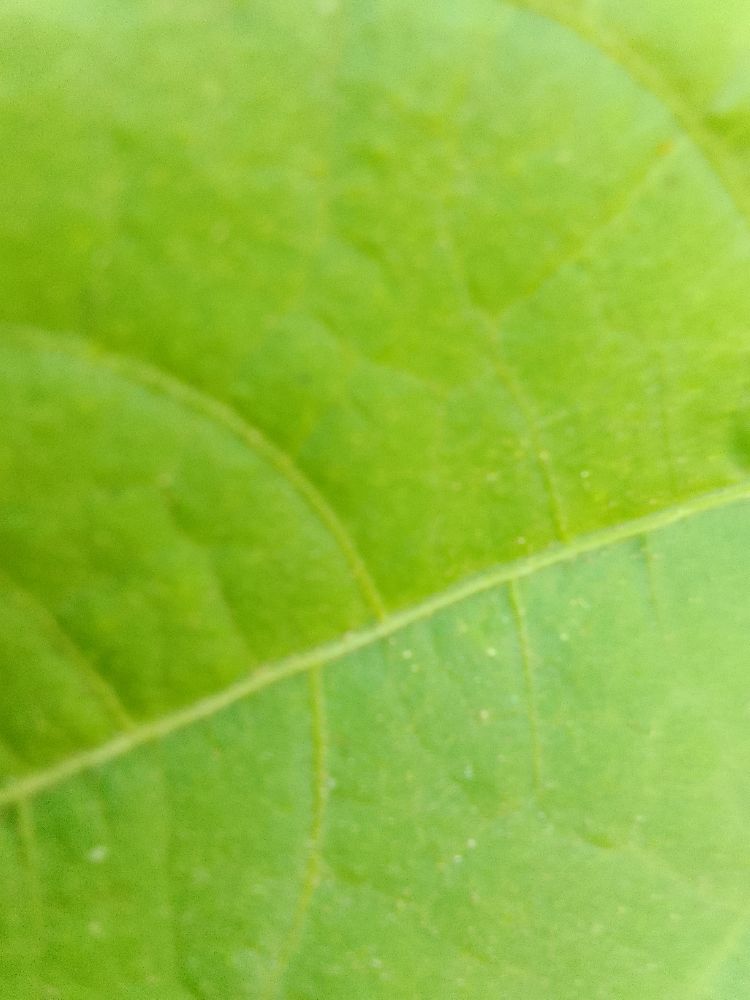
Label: healthy